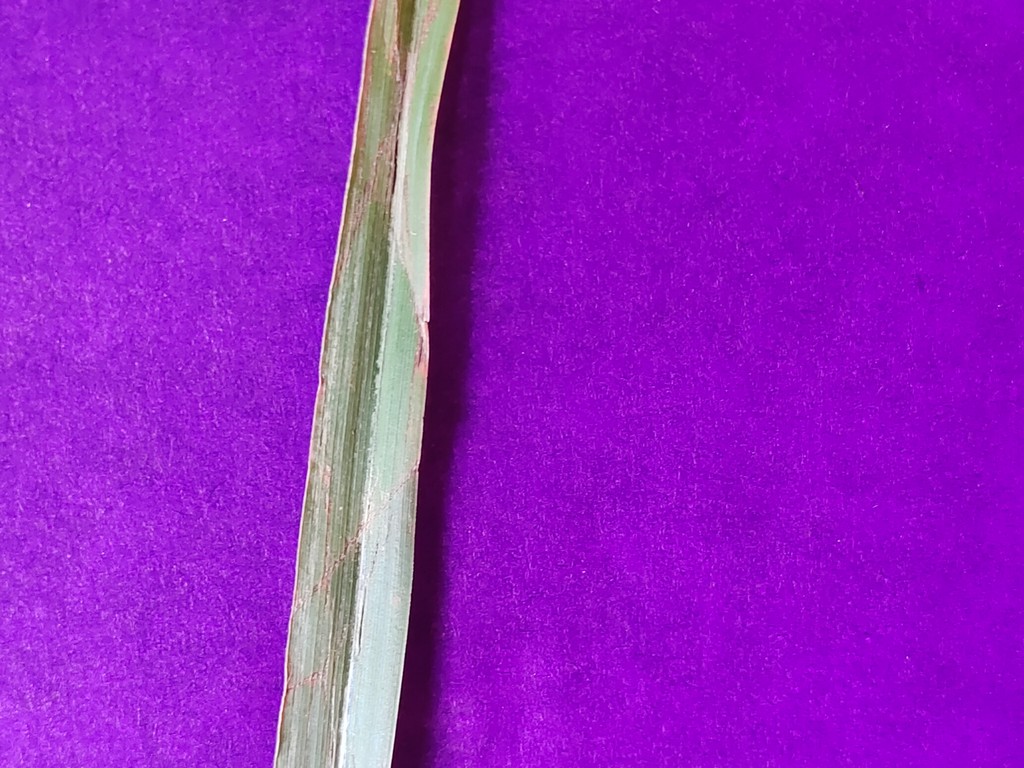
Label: Unhealthy